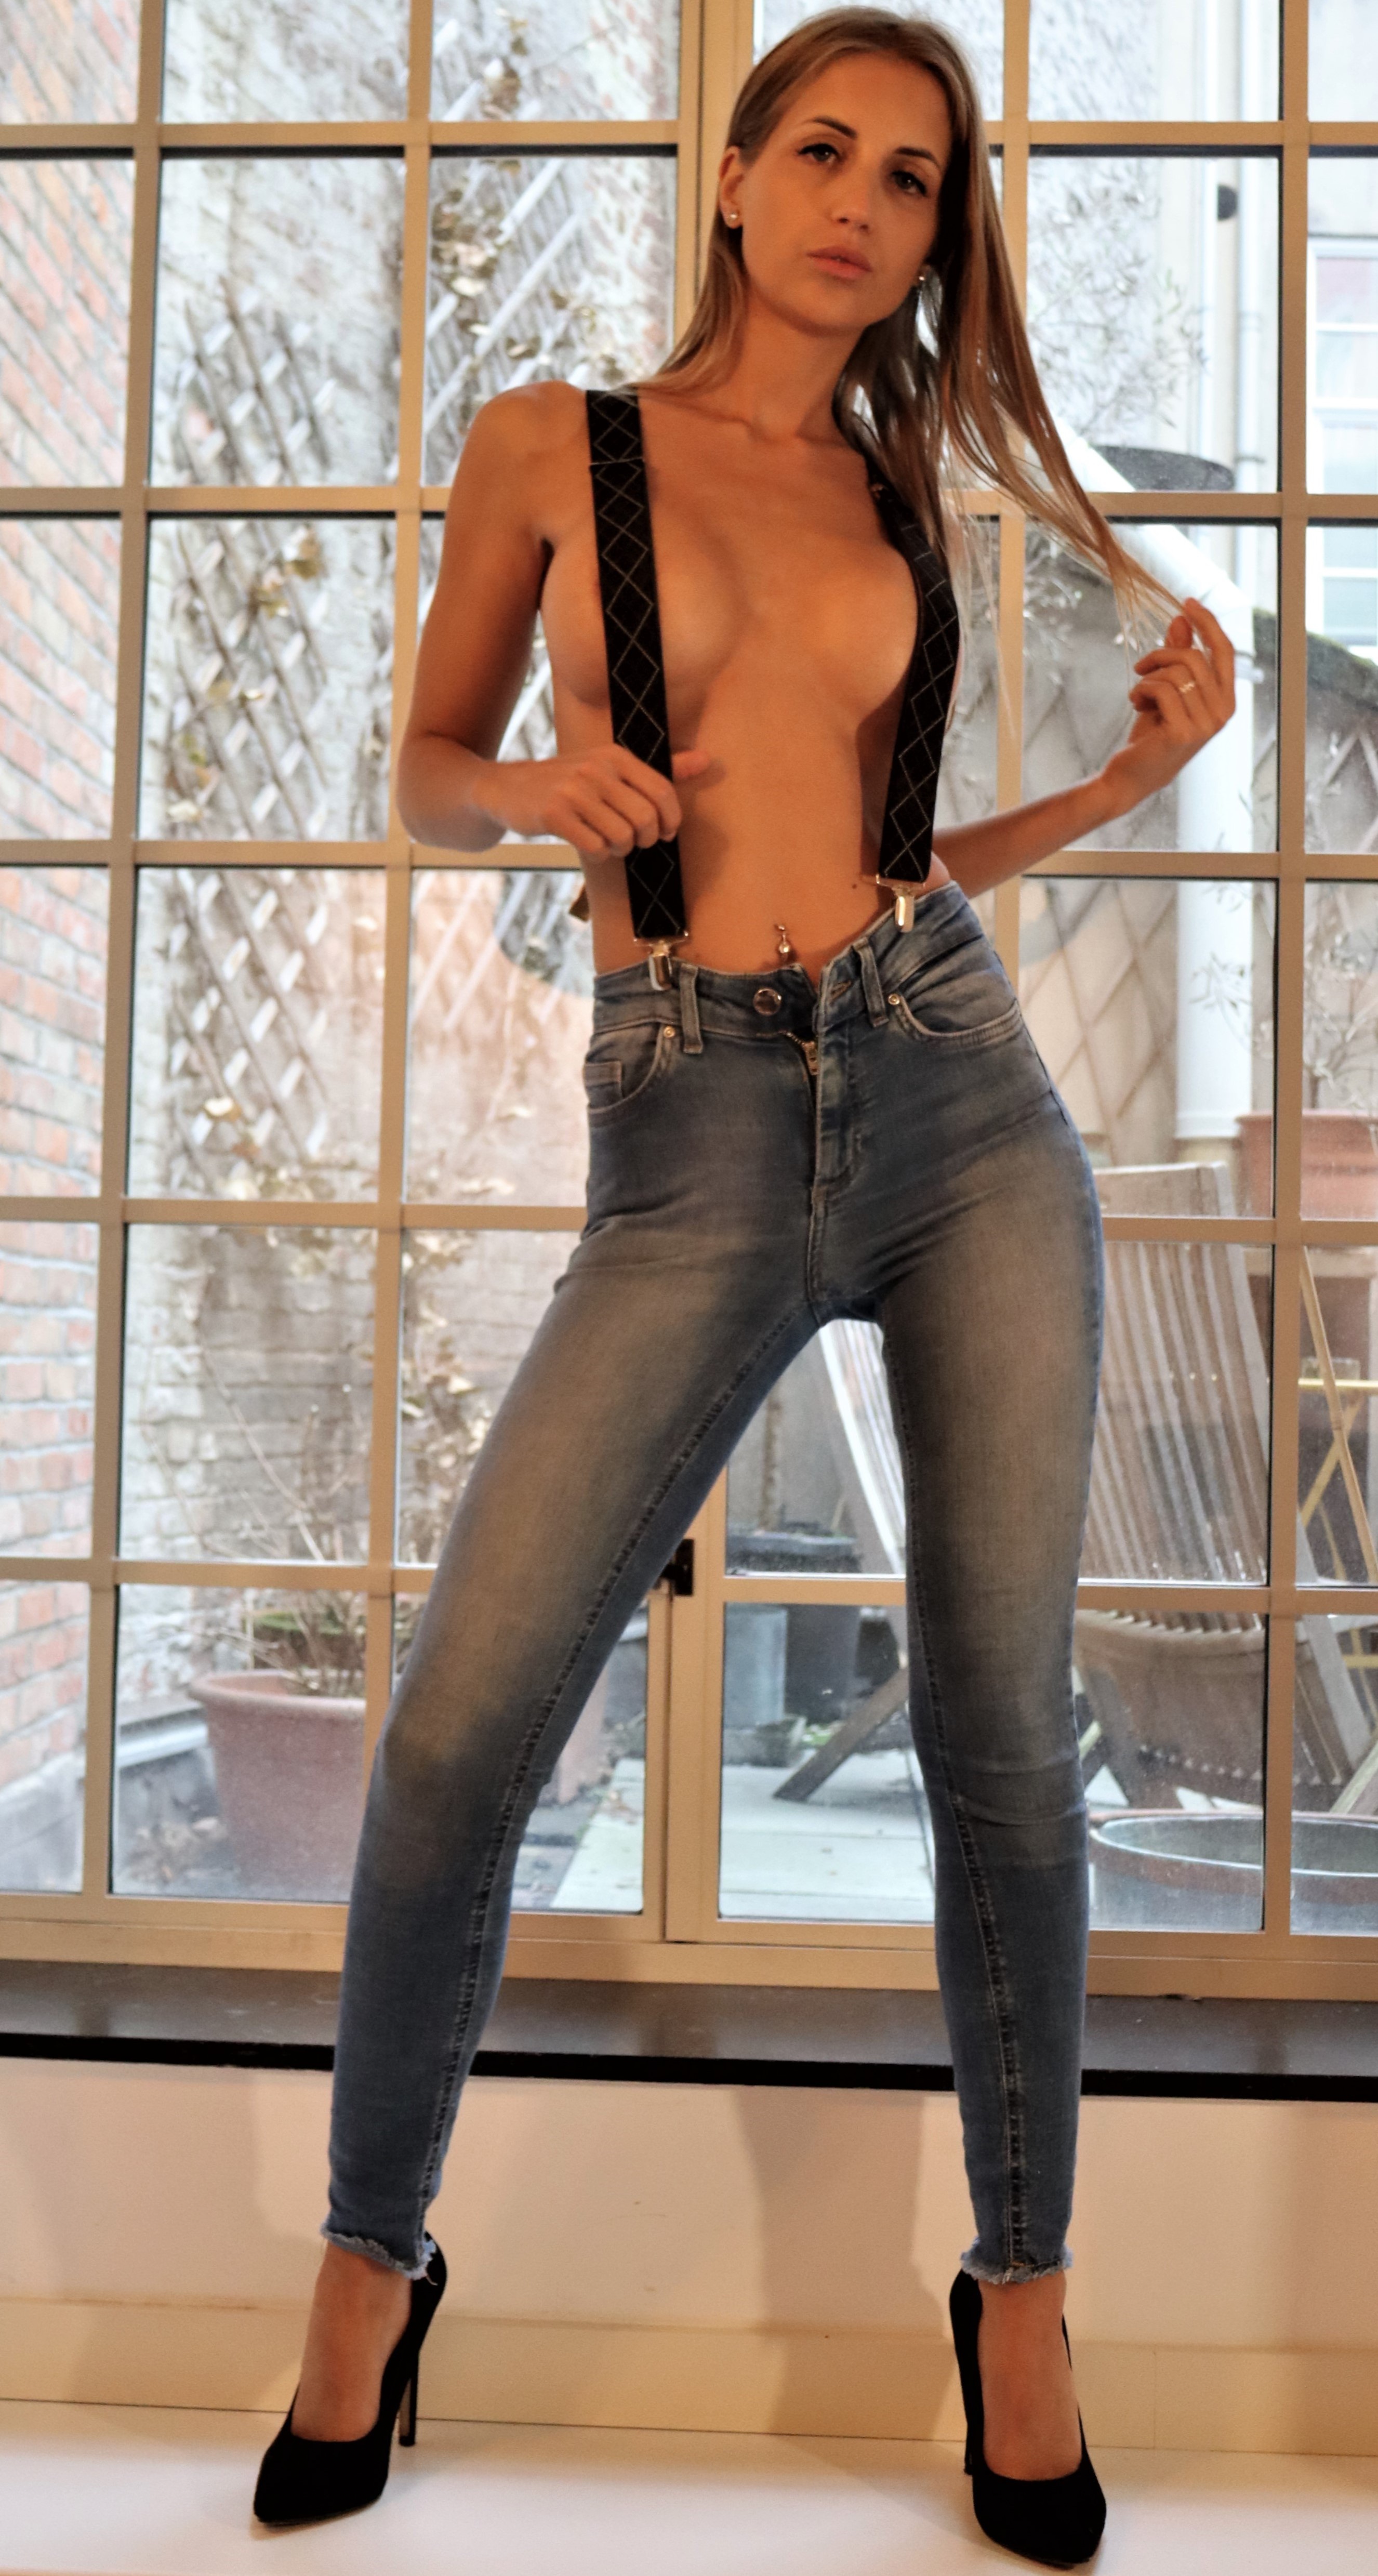
woman, joint, jeans, outerwear, shoe, shoulder, leg, eyewear, neck, sleeve, waist, sunglasses, knee, thigh, fashion design, denim, window, sportswear, beauty, fashion model, long hair, human leg, electric blue, trunk, belt, abdomen, blond, brown hair, leather, fashion accessory, jewellery, sitting, leggings, chest, spandex, pocket, top, fur, stocking, ankle, photo shoot